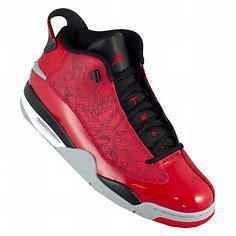
Brand: Jordan
Model: Dub Zero